Lindsey Graham

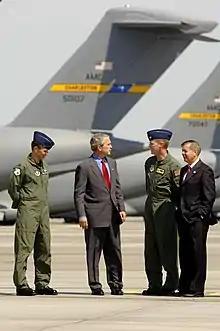
Graham and President George W. Bush visit Charleston Air Force Base in 2007

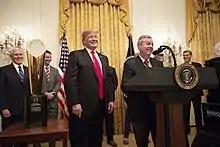
Graham and Donald Trump in January 2019

Graham is a member of the board of directors of the International Republican Institute.